Saxophone

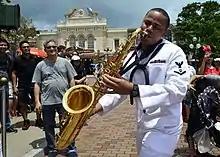
A US Seventh Fleet Band sailor with a tenor saxophone in Hong Kong

In the 1840s and 1850s, Sax's invention gained use in small classical ensembles (both all-saxophone and mixed), as a solo instrument, and in French and British military bands. Saxophone method books were published and saxophone instruction was offered at conservatories in France, Switzerland, Belgium, Spain, and Italy. By 1856 the French "Garde Republicaine" band was the largest ensemble of its time to prominently feature the instrument, using eight saxophones. The saxophone was used experimentally in orchestral scores, but never came into widespread use as an orchestral instrument. In 1853–54 the orchestra of Louis Antoine Jullien featured a soprano saxophone on a concert tour of the United States.